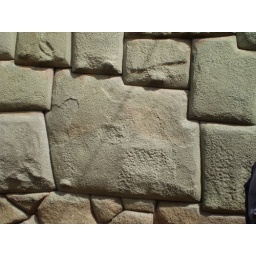
A wall in Cusco, Peru. The stone had 12 other stones surrounding it.